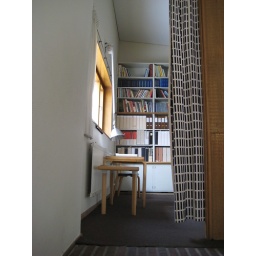
Aalto's house and office in Munkkiniemi